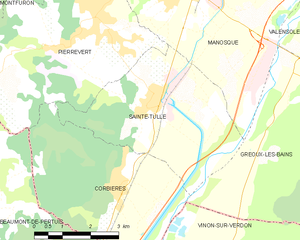
Carte des communes françaises: Sainte-Tulle
Sainte-Tulle est une commune française, située dans le département des Alpes-de-Haute-Provence en région Provence-Alpes-Côte d'Azur.